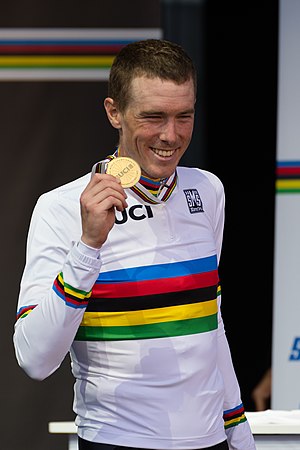
VM i landevejscykling 2018 – Enkeltstart (herrer) / Resultater
Australske Rohan Dennis blev verdensmester.
Herrernes enkeltstart ved VM i landevejscykling 2018 blev afholdt onsdag den 26. september 2018 i Innsbruck, Østrig. Ruten var 52,5 km lang. Det var den 25. udgave af mesterskabet og Tom Dumoulin var regerende mester. Enkeltstarten blev vundet af australske Rohan Dennis.